Barbara Gardner Proctor

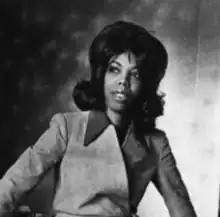
Photographed in 1974

Barbara Juanita Gardner Proctor (November 30, 1932 – December 19, 2018) was an American advertising executive. In 1970 she founded Proctor and Gardner Advertising, Inc.